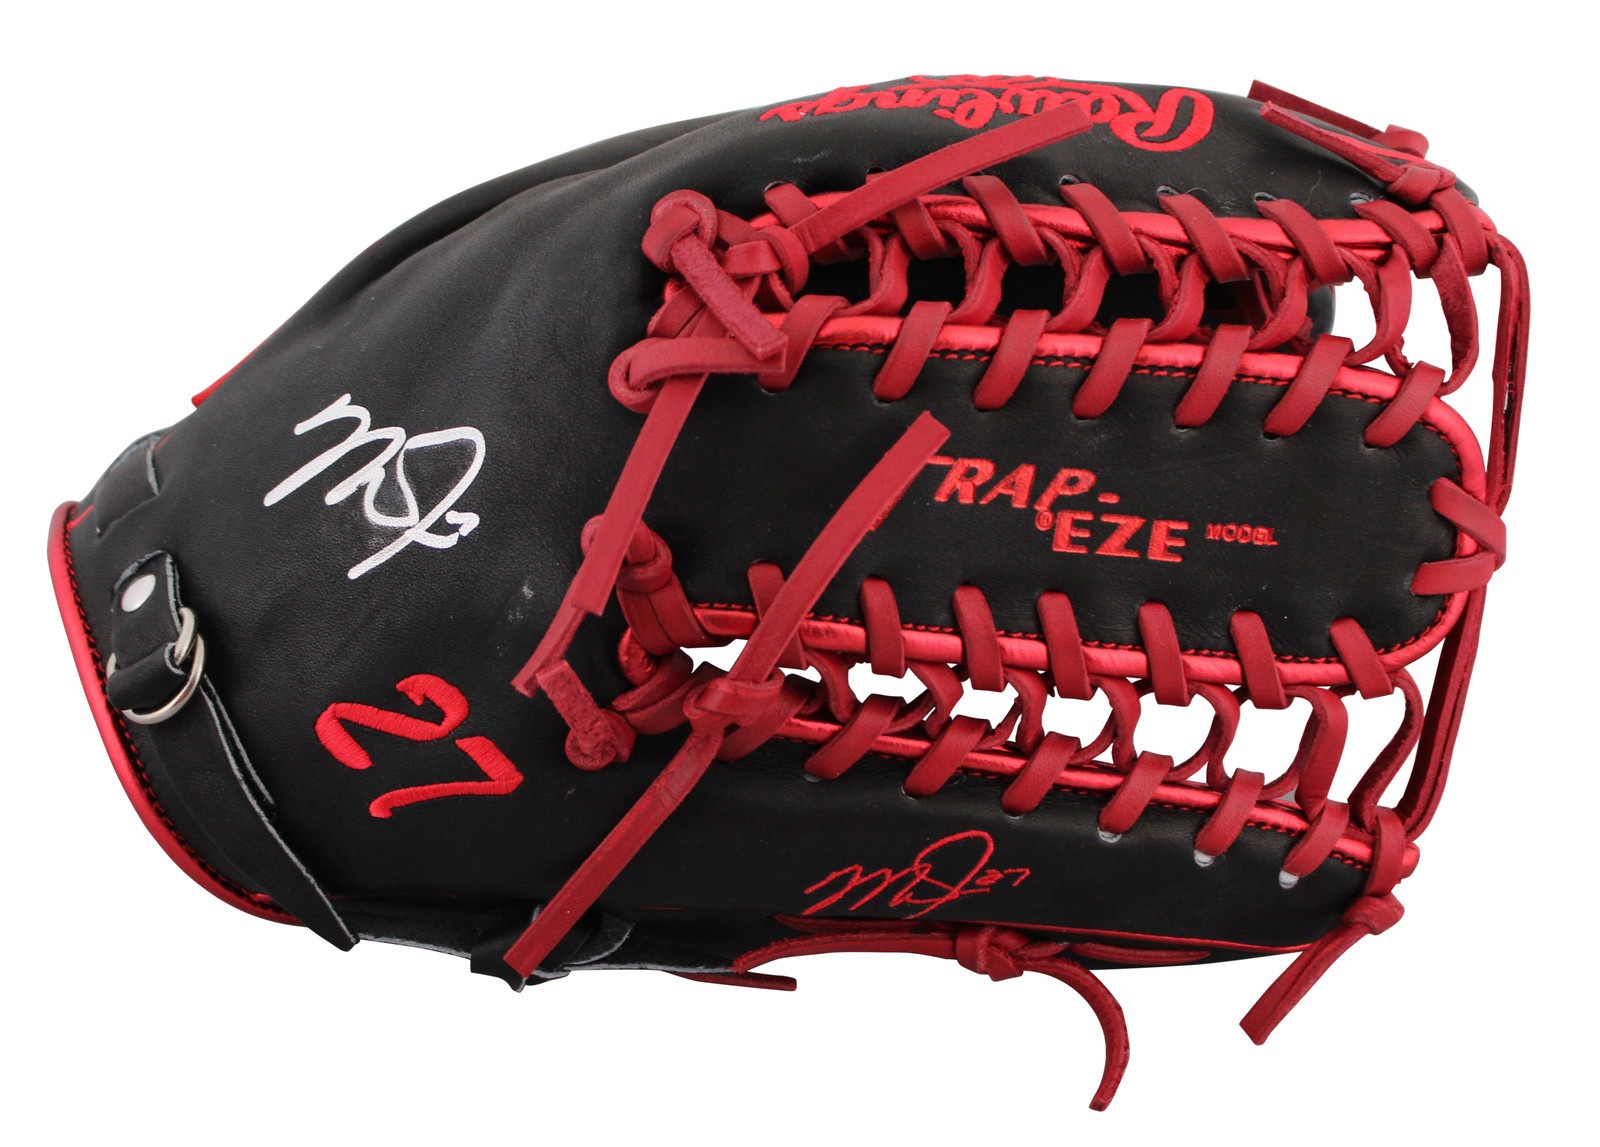
Angels Mike Trout Signed Black Rawlings Player Model Baseball Glove MLB & BAS 2
Brand: Press Pass Collectibles
This Autographed Black Rawlings Trap-Eze Player Model Baseball Glove has been Personally Signed by Mike Trout of the Los Angeles Angels. This item is 100% Authentic to include a Certificate of Authenticity (COA) / hologram by Beckett Authentication Services. The authenticity can be verified on Beckett Authentication Services website.
Category: Arts & Entertainment > Hobbies & Creative Arts > Collectibles > Sports Collectibles > Sports Fan Accessories > Gloves